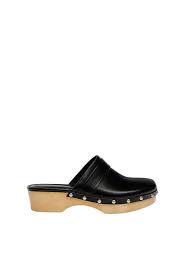
Label: Clog